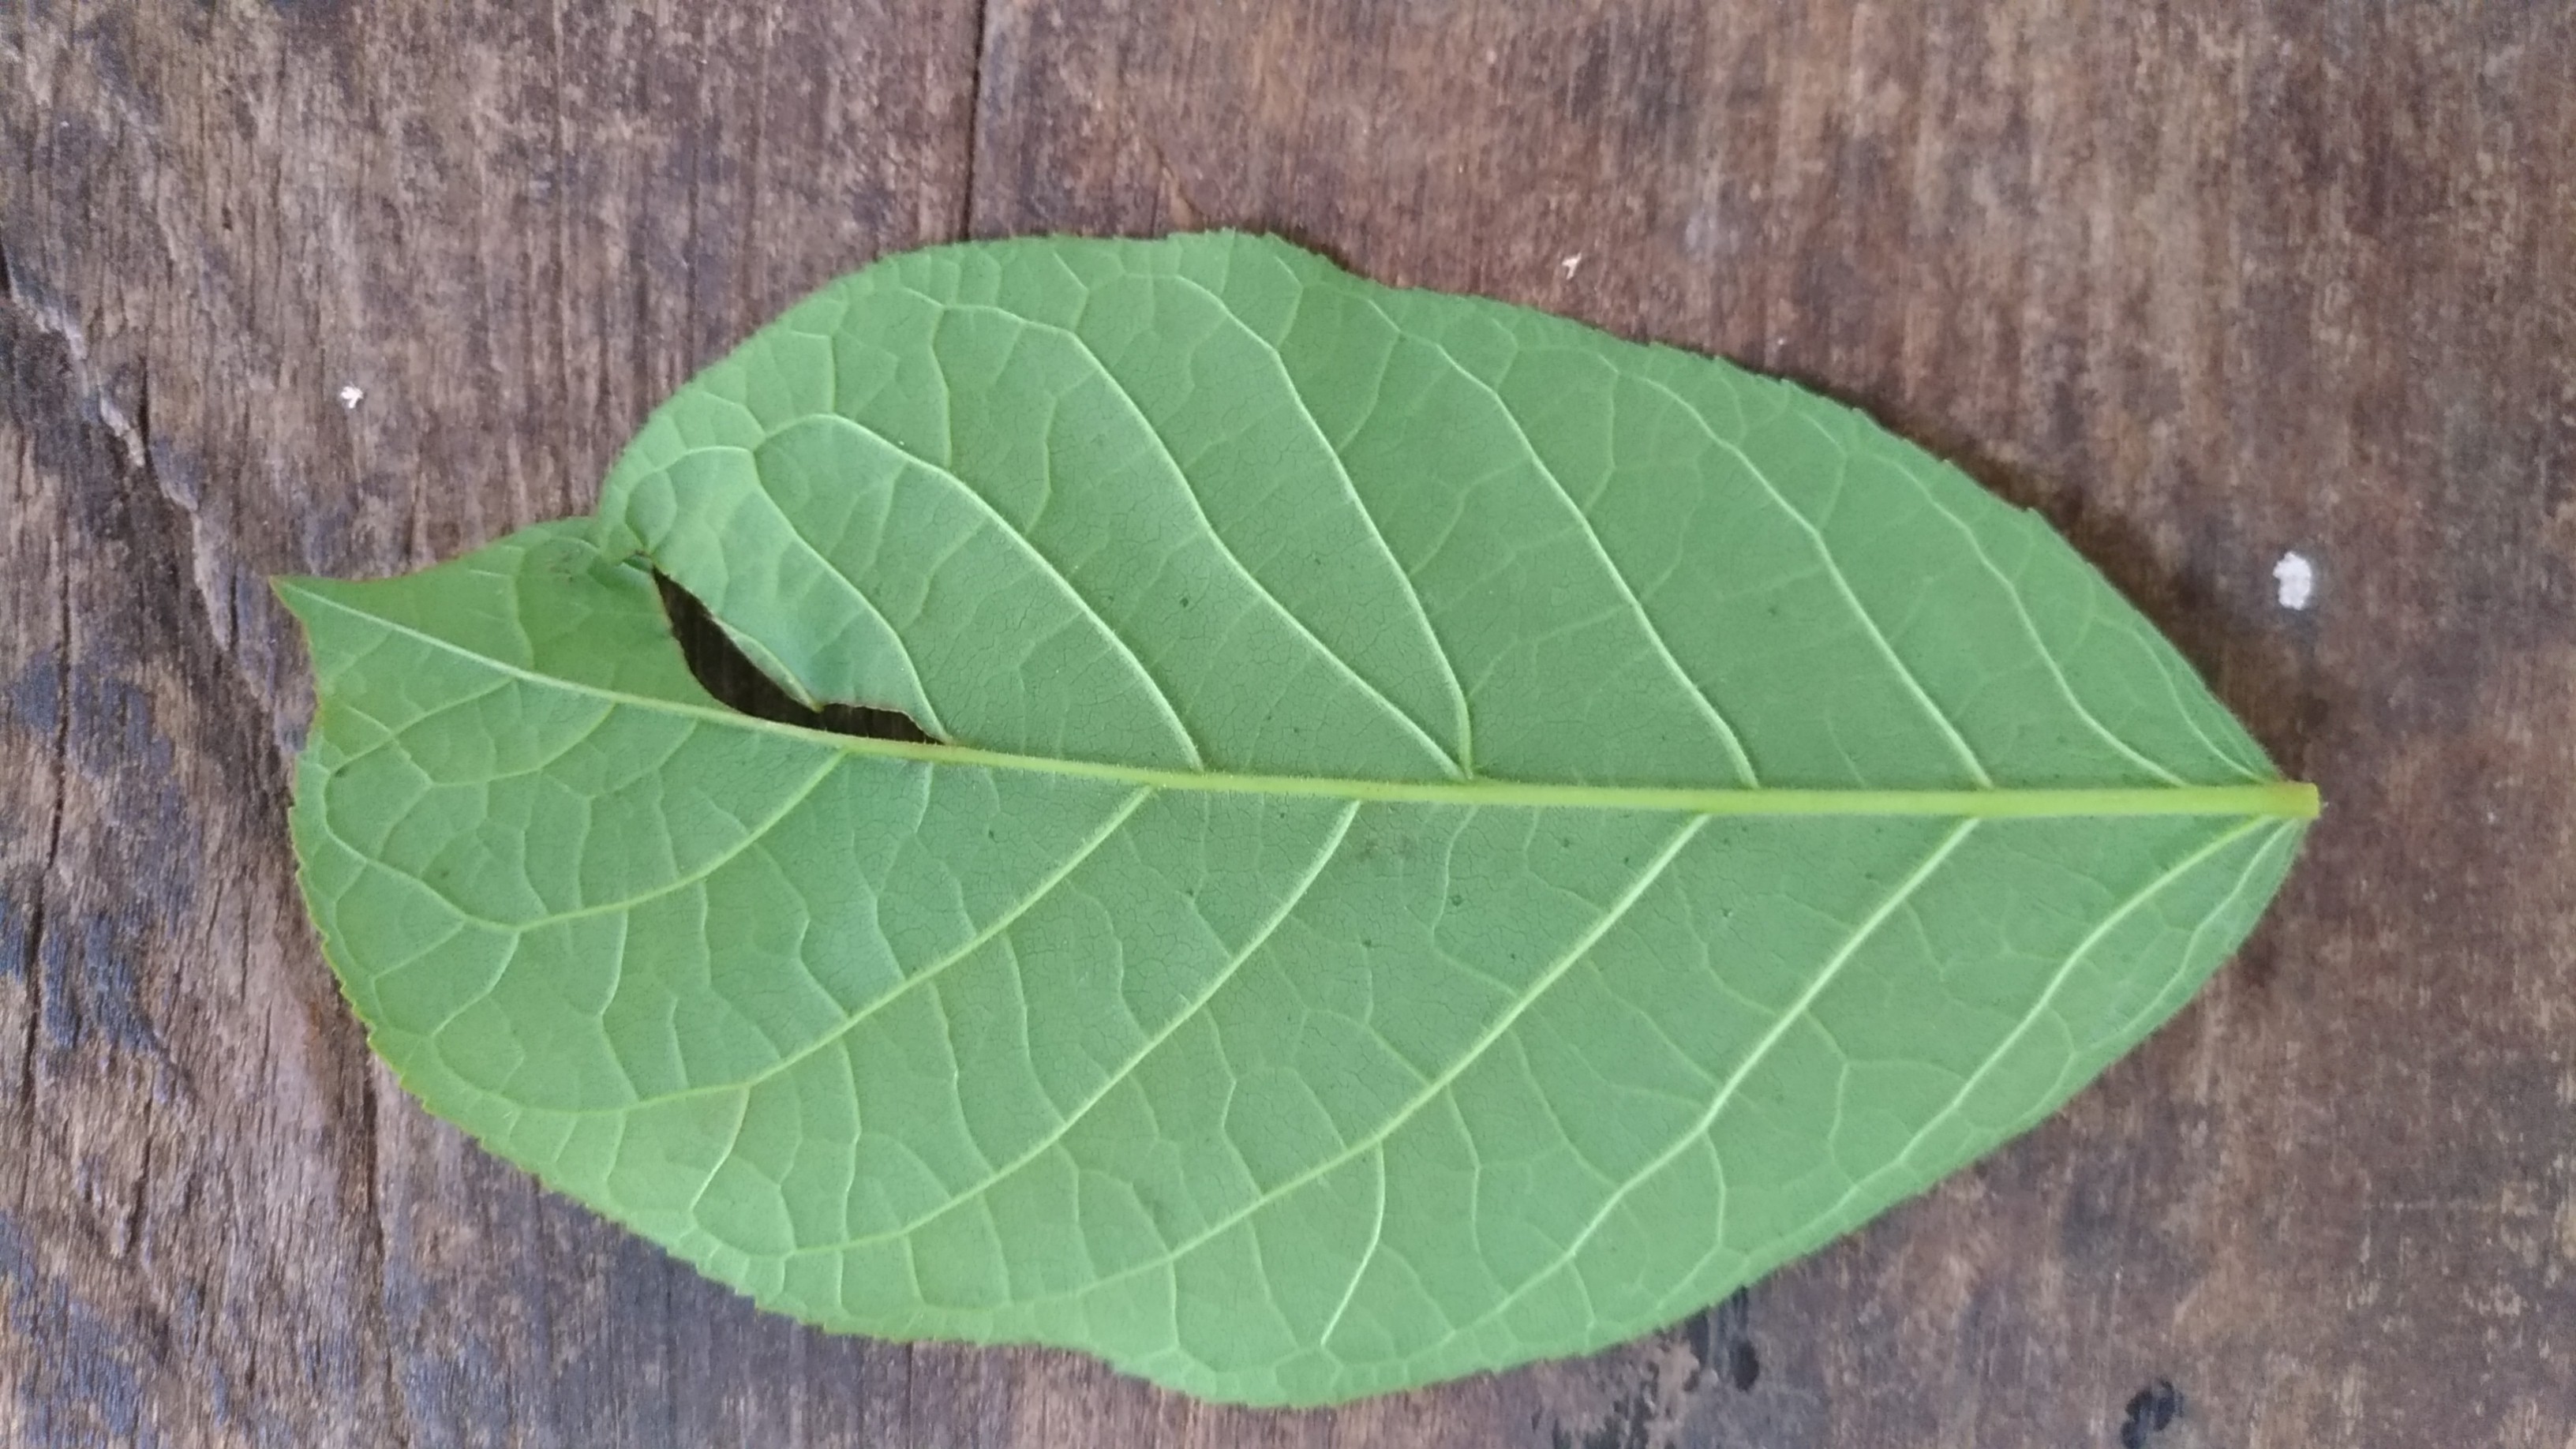
Plant: Padri